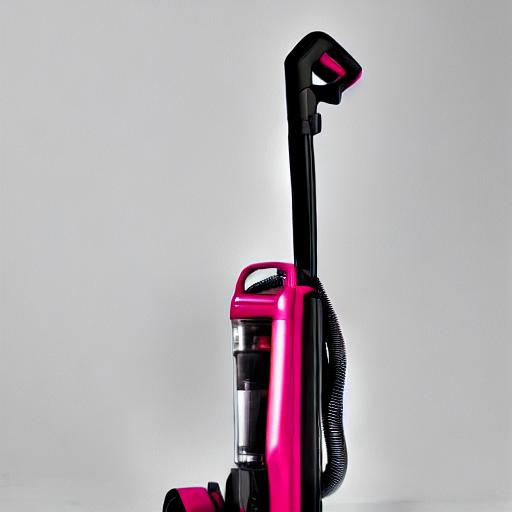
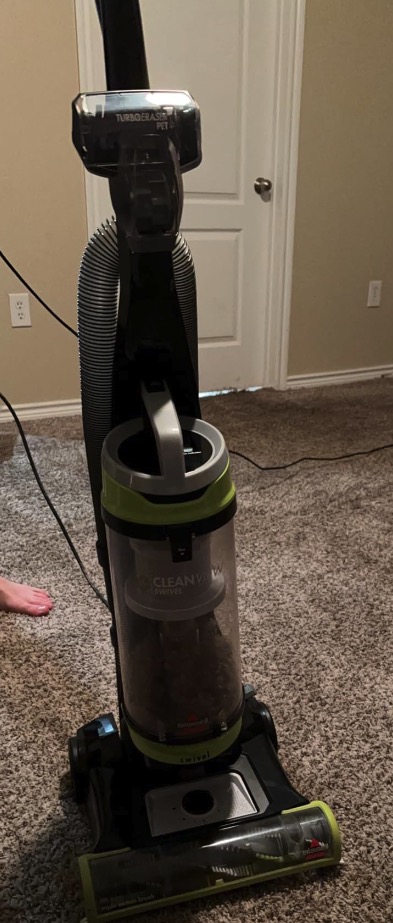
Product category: items_vacuum
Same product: no